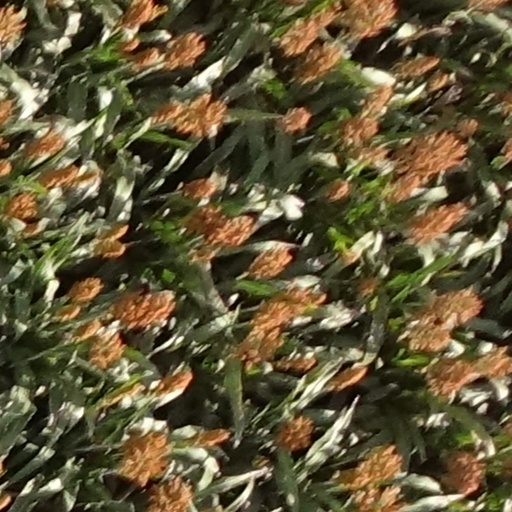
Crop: sorghum